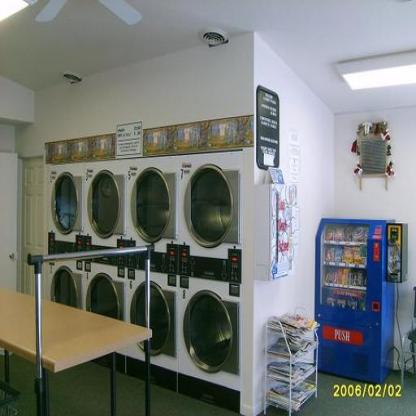
Scene: Indoor